Fab Dupont

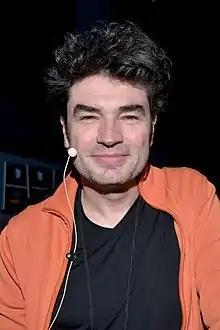
Fab Dupont at the NAMM Show January 2020

Fabrice Dupont, better known as 'Fabulous' Fab Dupont, is a French mixing engineer, record producer and teacher. He was born in Canada but his parents moved back to France when he was a toddler. Growing up in Paris, he studied music theory and saxophone before moving to Boston, Massachusetts where he attended Berklee College of Music, majoring in Songwriting. As a self-taught engineer and producer, Dupont uses a hybrid of both analog and digital technology to create records for artists such as Shakira, Jennifer Lopez, Bebel Gilberto, Freshlyground, David Crosby, Wakey Wakey, Vicente Garcia, Juan Luis Guerra, Nat King Cole, Visitante and many others. As a consultant, Dupont has worked with manufacturers such as Lauten Audio, Presonus, George Massenburg Labs, Dangerous Music, Avid, Sonnox, and Universal Audio to troubleshoot, create, distribute and promote audio systems.